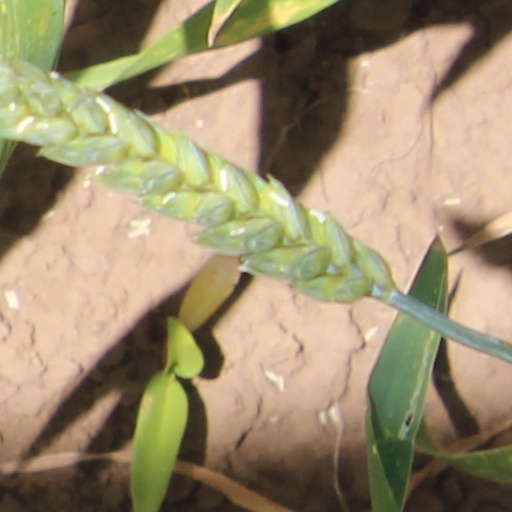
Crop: wheat